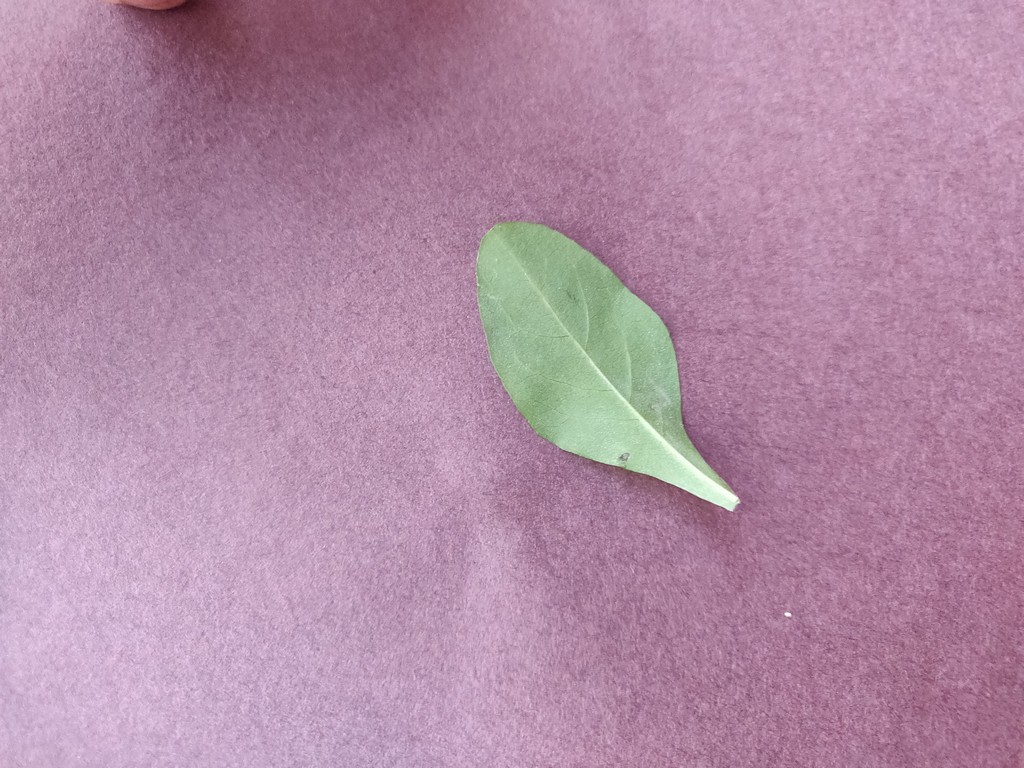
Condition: Healthy
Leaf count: single
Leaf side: back